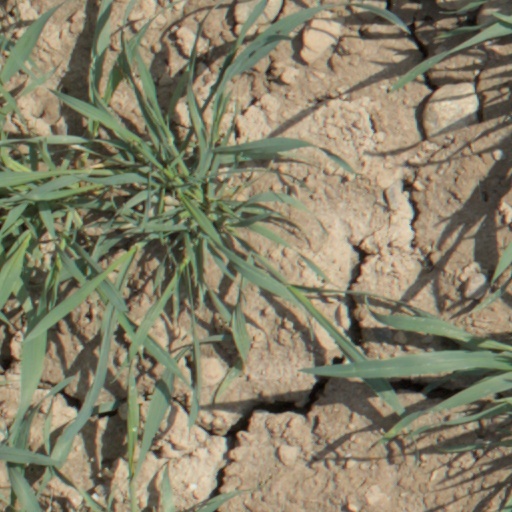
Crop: wheat